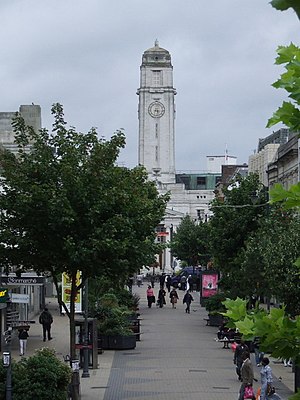
Luton
Luton er en by i det ceremonielle grevskab Bedfordshire i Øst-England. Byen har 203.201 indbyggere og ligger ca. 50 km nord for London.